Harriet E. Wilson

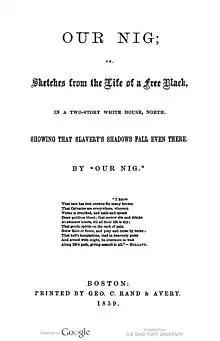
Original title page of "Our Nig", published by George C. Rand and Avery (1859).

While living in Boston, Wilson wrote "Our Nig". On August 14, 1859, she copyrighted it, and deposited a copy of the novel in the Office of the Clerk of the U.S. District Court of Massachusetts. On September 5, 1859, the novel was published anonymously by George C. Rand and Avery, a publishing firm in Boston. Wilson writes in the book's preface that she wrote the novel to raise money to help care for her sick child, George.